Hungerford massacre

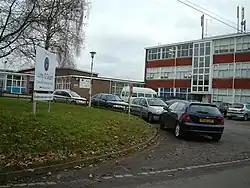
Ryan shot at helicopters from the classroom at the top-right of the three-storey building

On the morning of Wednesday 19 August 1987, 27-year-old Michael Ryan drove his silver Vauxhall Astra GTE to Savernake Forest, Wiltshire, to the west of his hometown of Hungerford. In his car were his Beretta pistol, M1 carbine rifle, and Type 56 semi-automatic rifle. That day, 35-year-old Susan Godfrey and her two pre-school children had travelled from Burghfield Common near Reading and were picnicking in the forest. At 12:30 BST, Ryan, openly armed, approached the family. Godfrey placed the children in her car before Ryan walked her at gunpoint into the forest and shot her 13 times with the Beretta. A woman walking in the woods found the children, who introduced themselves to the woman and said man in black killed my mummy".